D. Richard Hipp

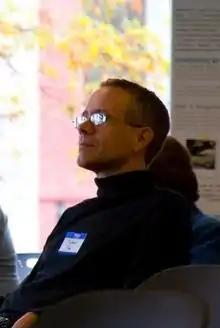
Hipp in 2008

Dwayne Richard Hipp (born April 9, 1961) is an American software developer and the primary author of SQLite as well as the Fossil SCM. He also authored the Lemon parser generator, and CVSTrac; the latter became the inspiration for Trac. He was also a member of the Tcl core team.